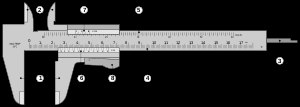
Skydelære
Diagram af en skydelære. 1: Kæber til at måle udvendige mål, 2: Kæber til at måle indvendige mål, 3: Pind til dybdemål, 4: Hovedlineal (cm), 5: Hovedlineal (tommer), 6: Noniuslineal (cm), 7: Noniuslinial (tommer), 8: Bruges til at fastholde den bevægelige del
En skydelære er et instrument til at måle længder indtil ca. 15 centimeter, normalt, men de findes også i større udgaver, med en nøjagtighed ned til 2/100 millimeter. En rutineret bruger måler med en præcision på 1/100 millimeter. Den består af en lineal med en skyder, som kan bevæge sig langs linealen. Begge dele er forsynet med kæber, og afstanden mellem disse kæber kan aflæses på linealens skala.